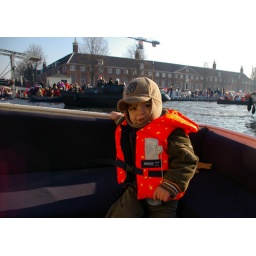
img4776     18.11.2007     With our boat we sail together wit SinterKlaas ship to his arrival point in Amsterdam